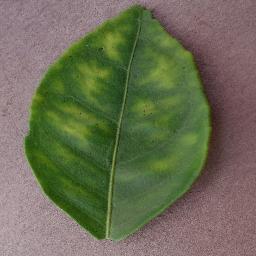
Label: Orange___Haunglongbing_(Citrus_greening)